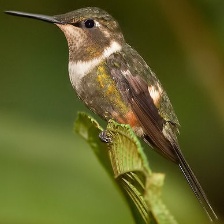
Species: AMETHYST WOODSTAR
Scientific name: CALLIPHLOX AMETHYSTINA
ImageNet parent category: hummingbird